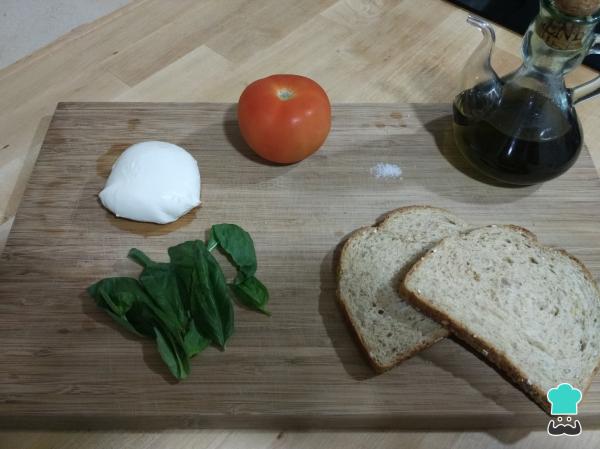
Reunimos todos los ingredientes para elaborar el sándwich caprese light.